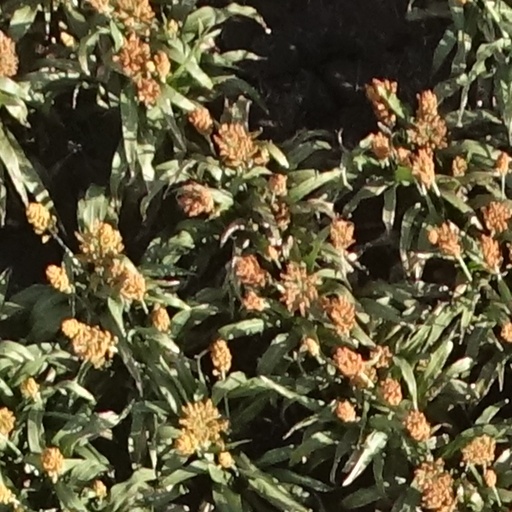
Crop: sorghum